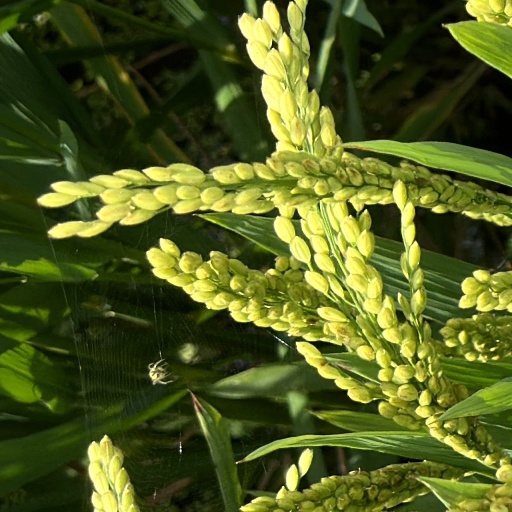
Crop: rice